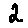
Label: 2